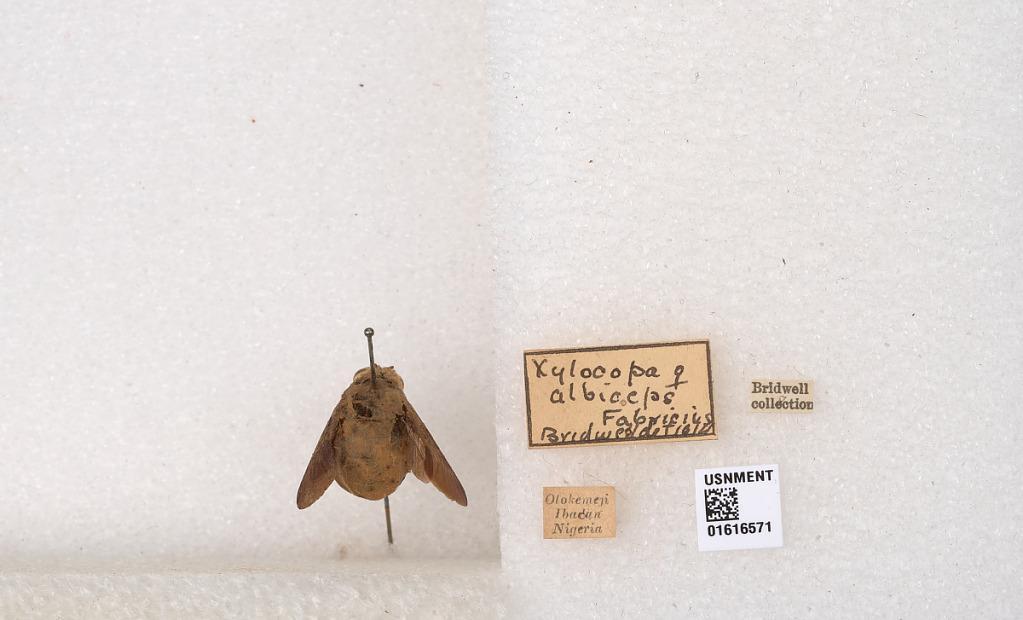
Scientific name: Xylocopa (Koptortosoma) albiceps Fabricius
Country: Nigeria
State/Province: Oyo
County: Ibadan
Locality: Olokemeji
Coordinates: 7.40818, 3.53739
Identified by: Bridwell